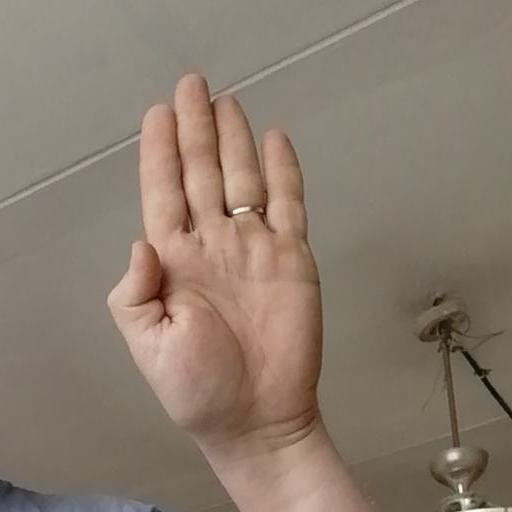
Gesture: stop